Answer in natural language. Considering the relative positions, where is wooden dining table (highlighted by a blue box) with respect to black shelving unit with two shelves (highlighted by a red box)? Choose between the following options: above or below
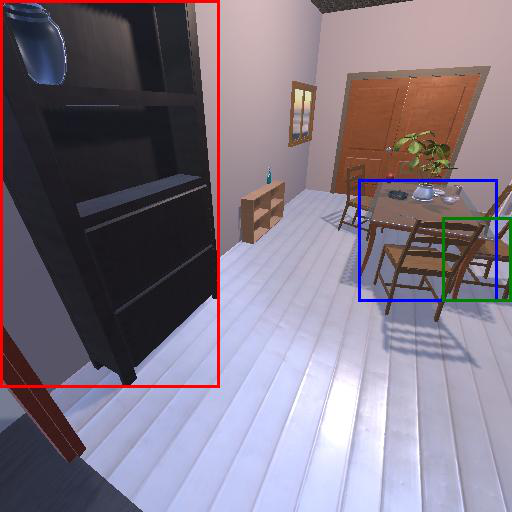
<answer>above</answer>